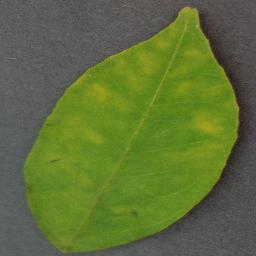
Label: Orange___Haunglongbing_(Citrus_greening)